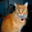
Label: cat